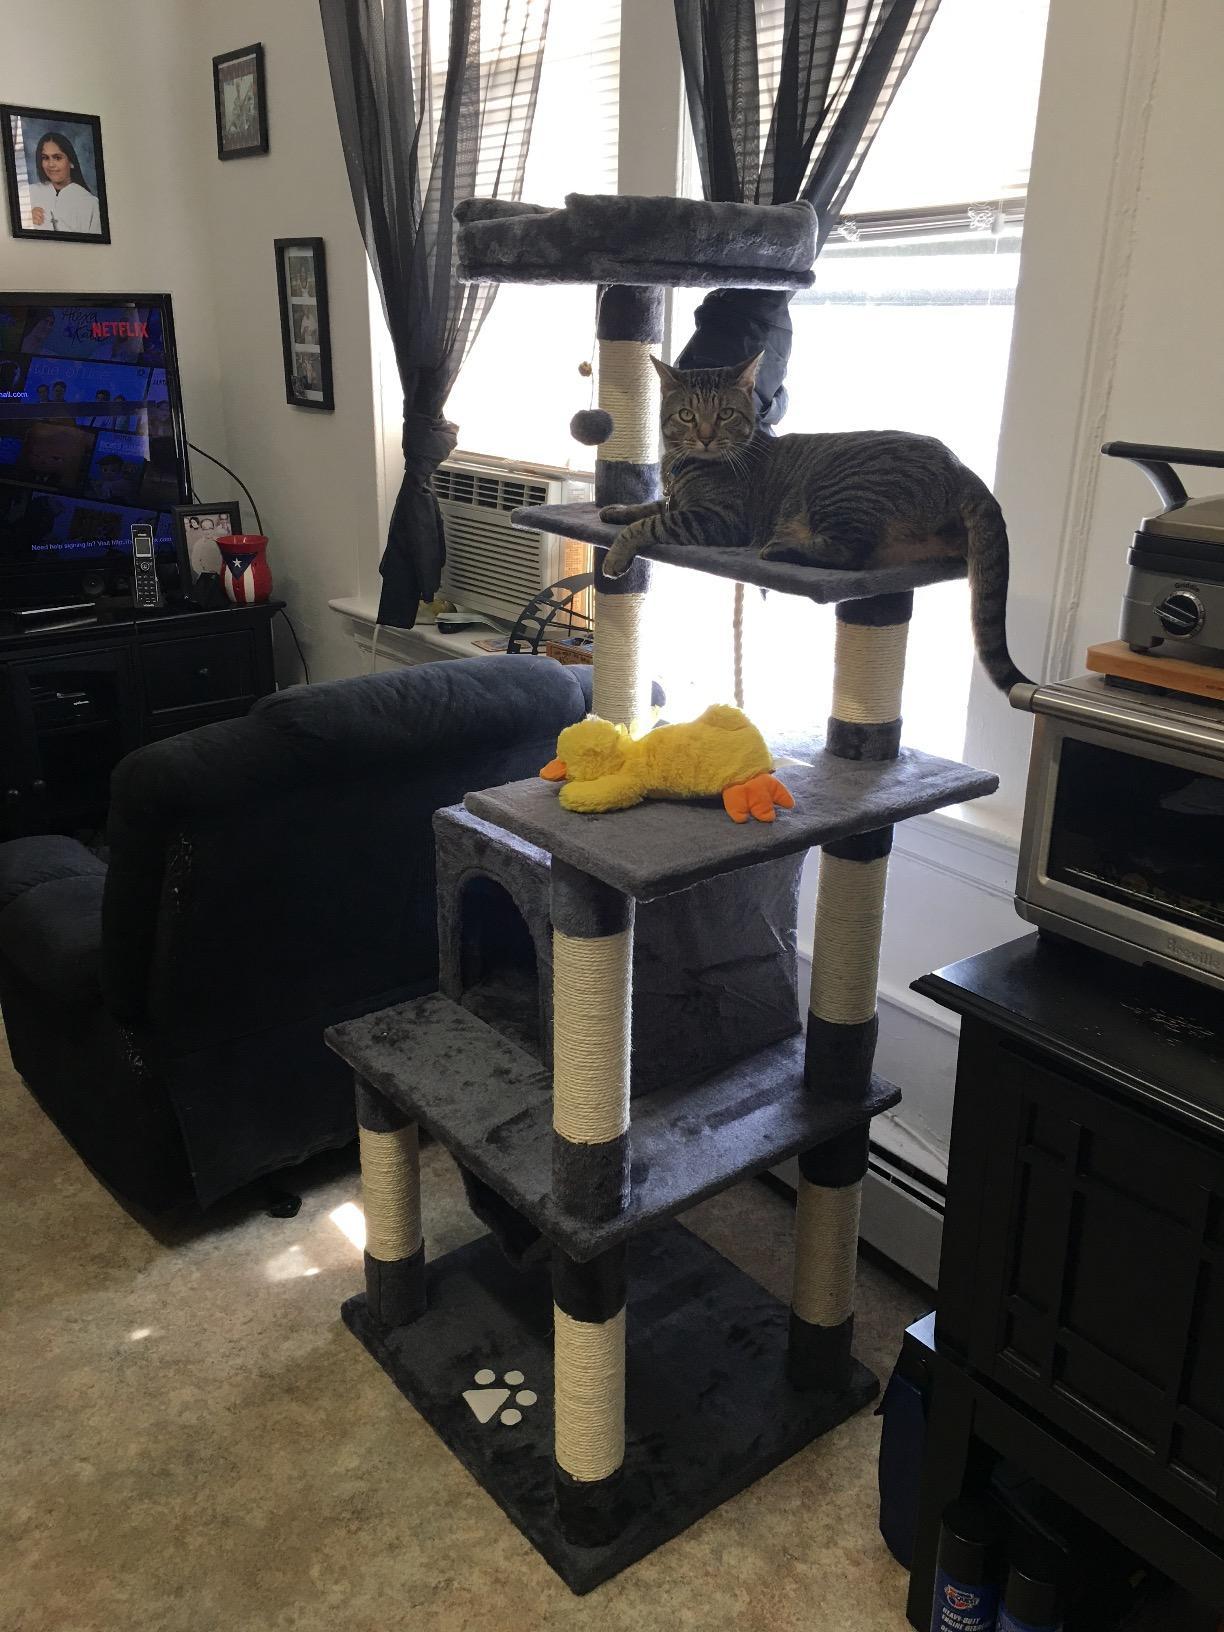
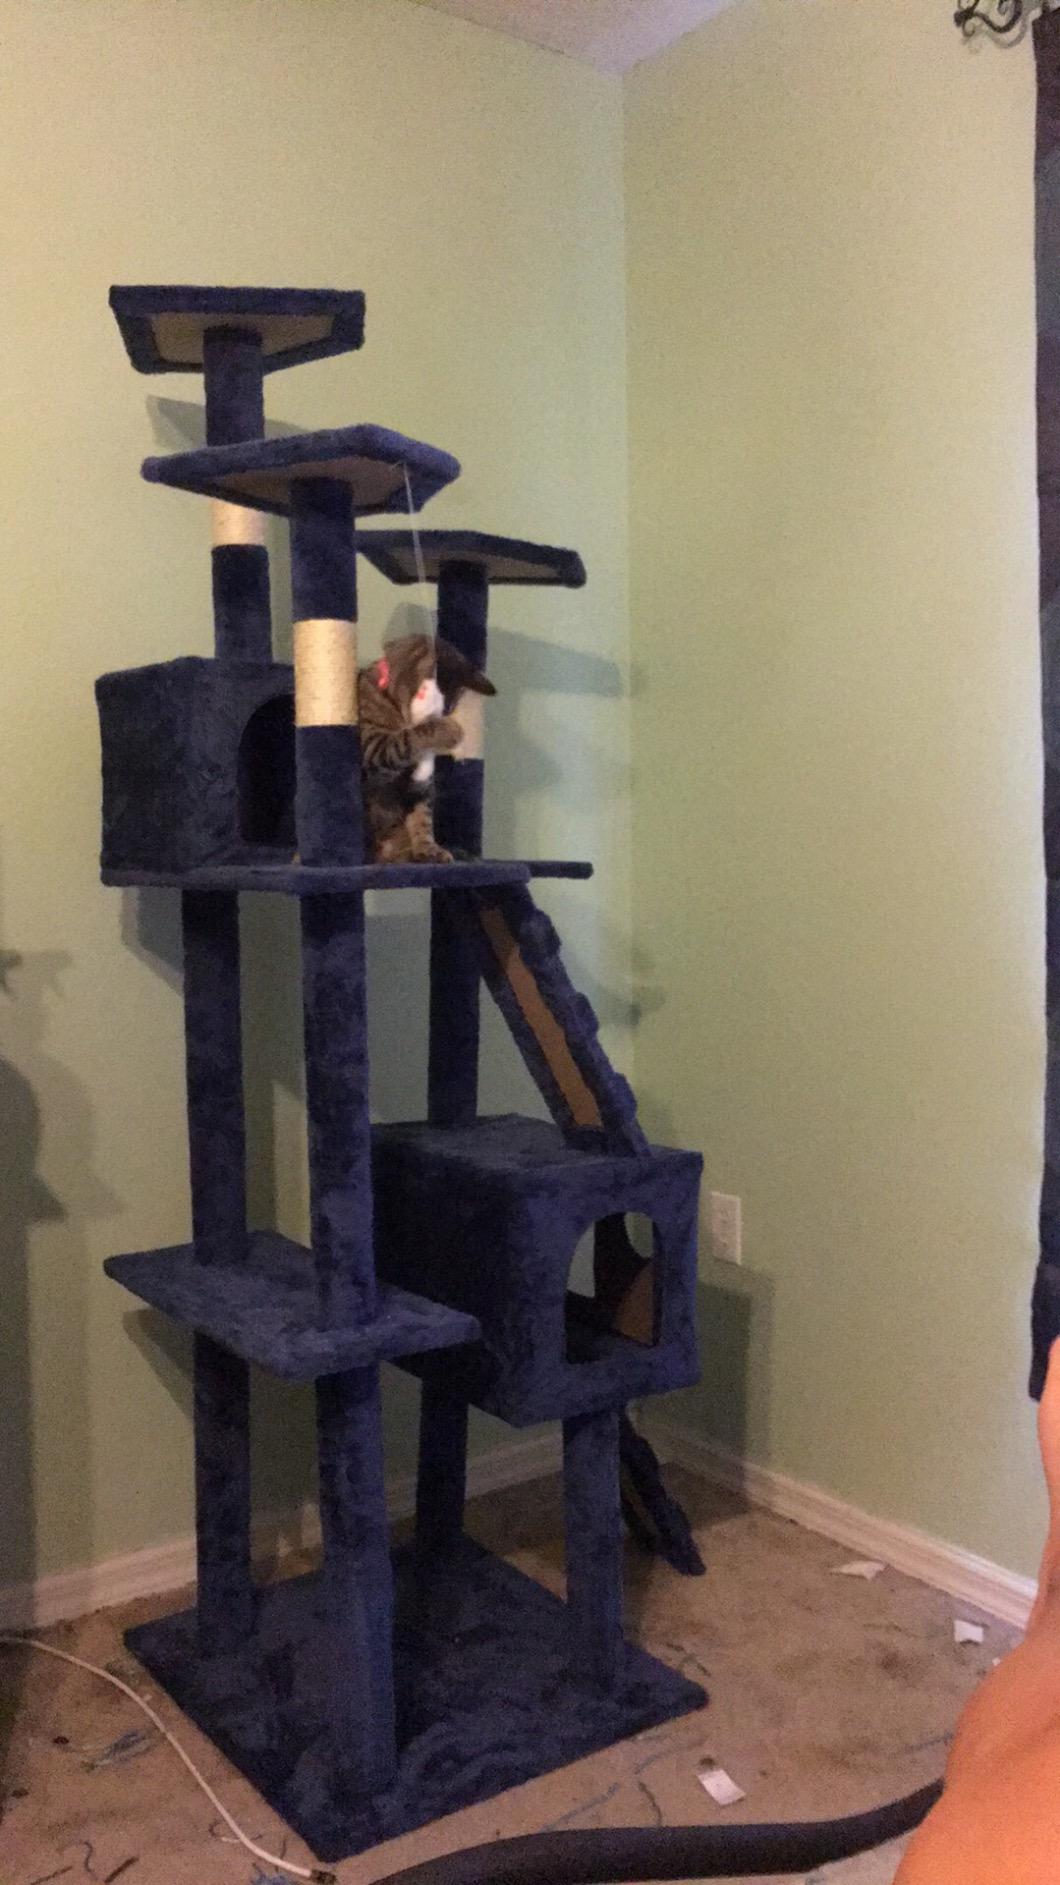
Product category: items_cat tree
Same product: no